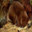
Label: beaver